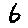
Label: 6